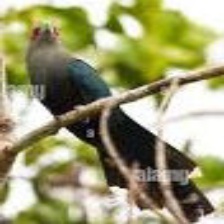
Species: BLUE MALKOHA
Scientific name: CEUTHMOCHARES AEREUS